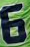
Number: 6